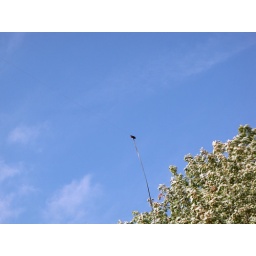
The feedpoint of my 88' doublet over the picnic table used for the polar bear summer picnic.